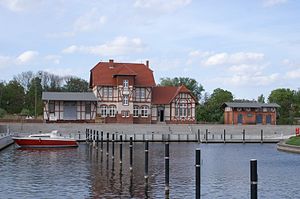
Loitz
Loitz Marina
Loitz er en by og kommune i det nordøstlige Tyskland, beliggende i Amt Peenetal/Loitz i den vestlige del af Landkreis Vorpommern-Greifswald. Landkreis Vorpommern-Greifswald ligger i delstaten Mecklenburg-Vorpommern.